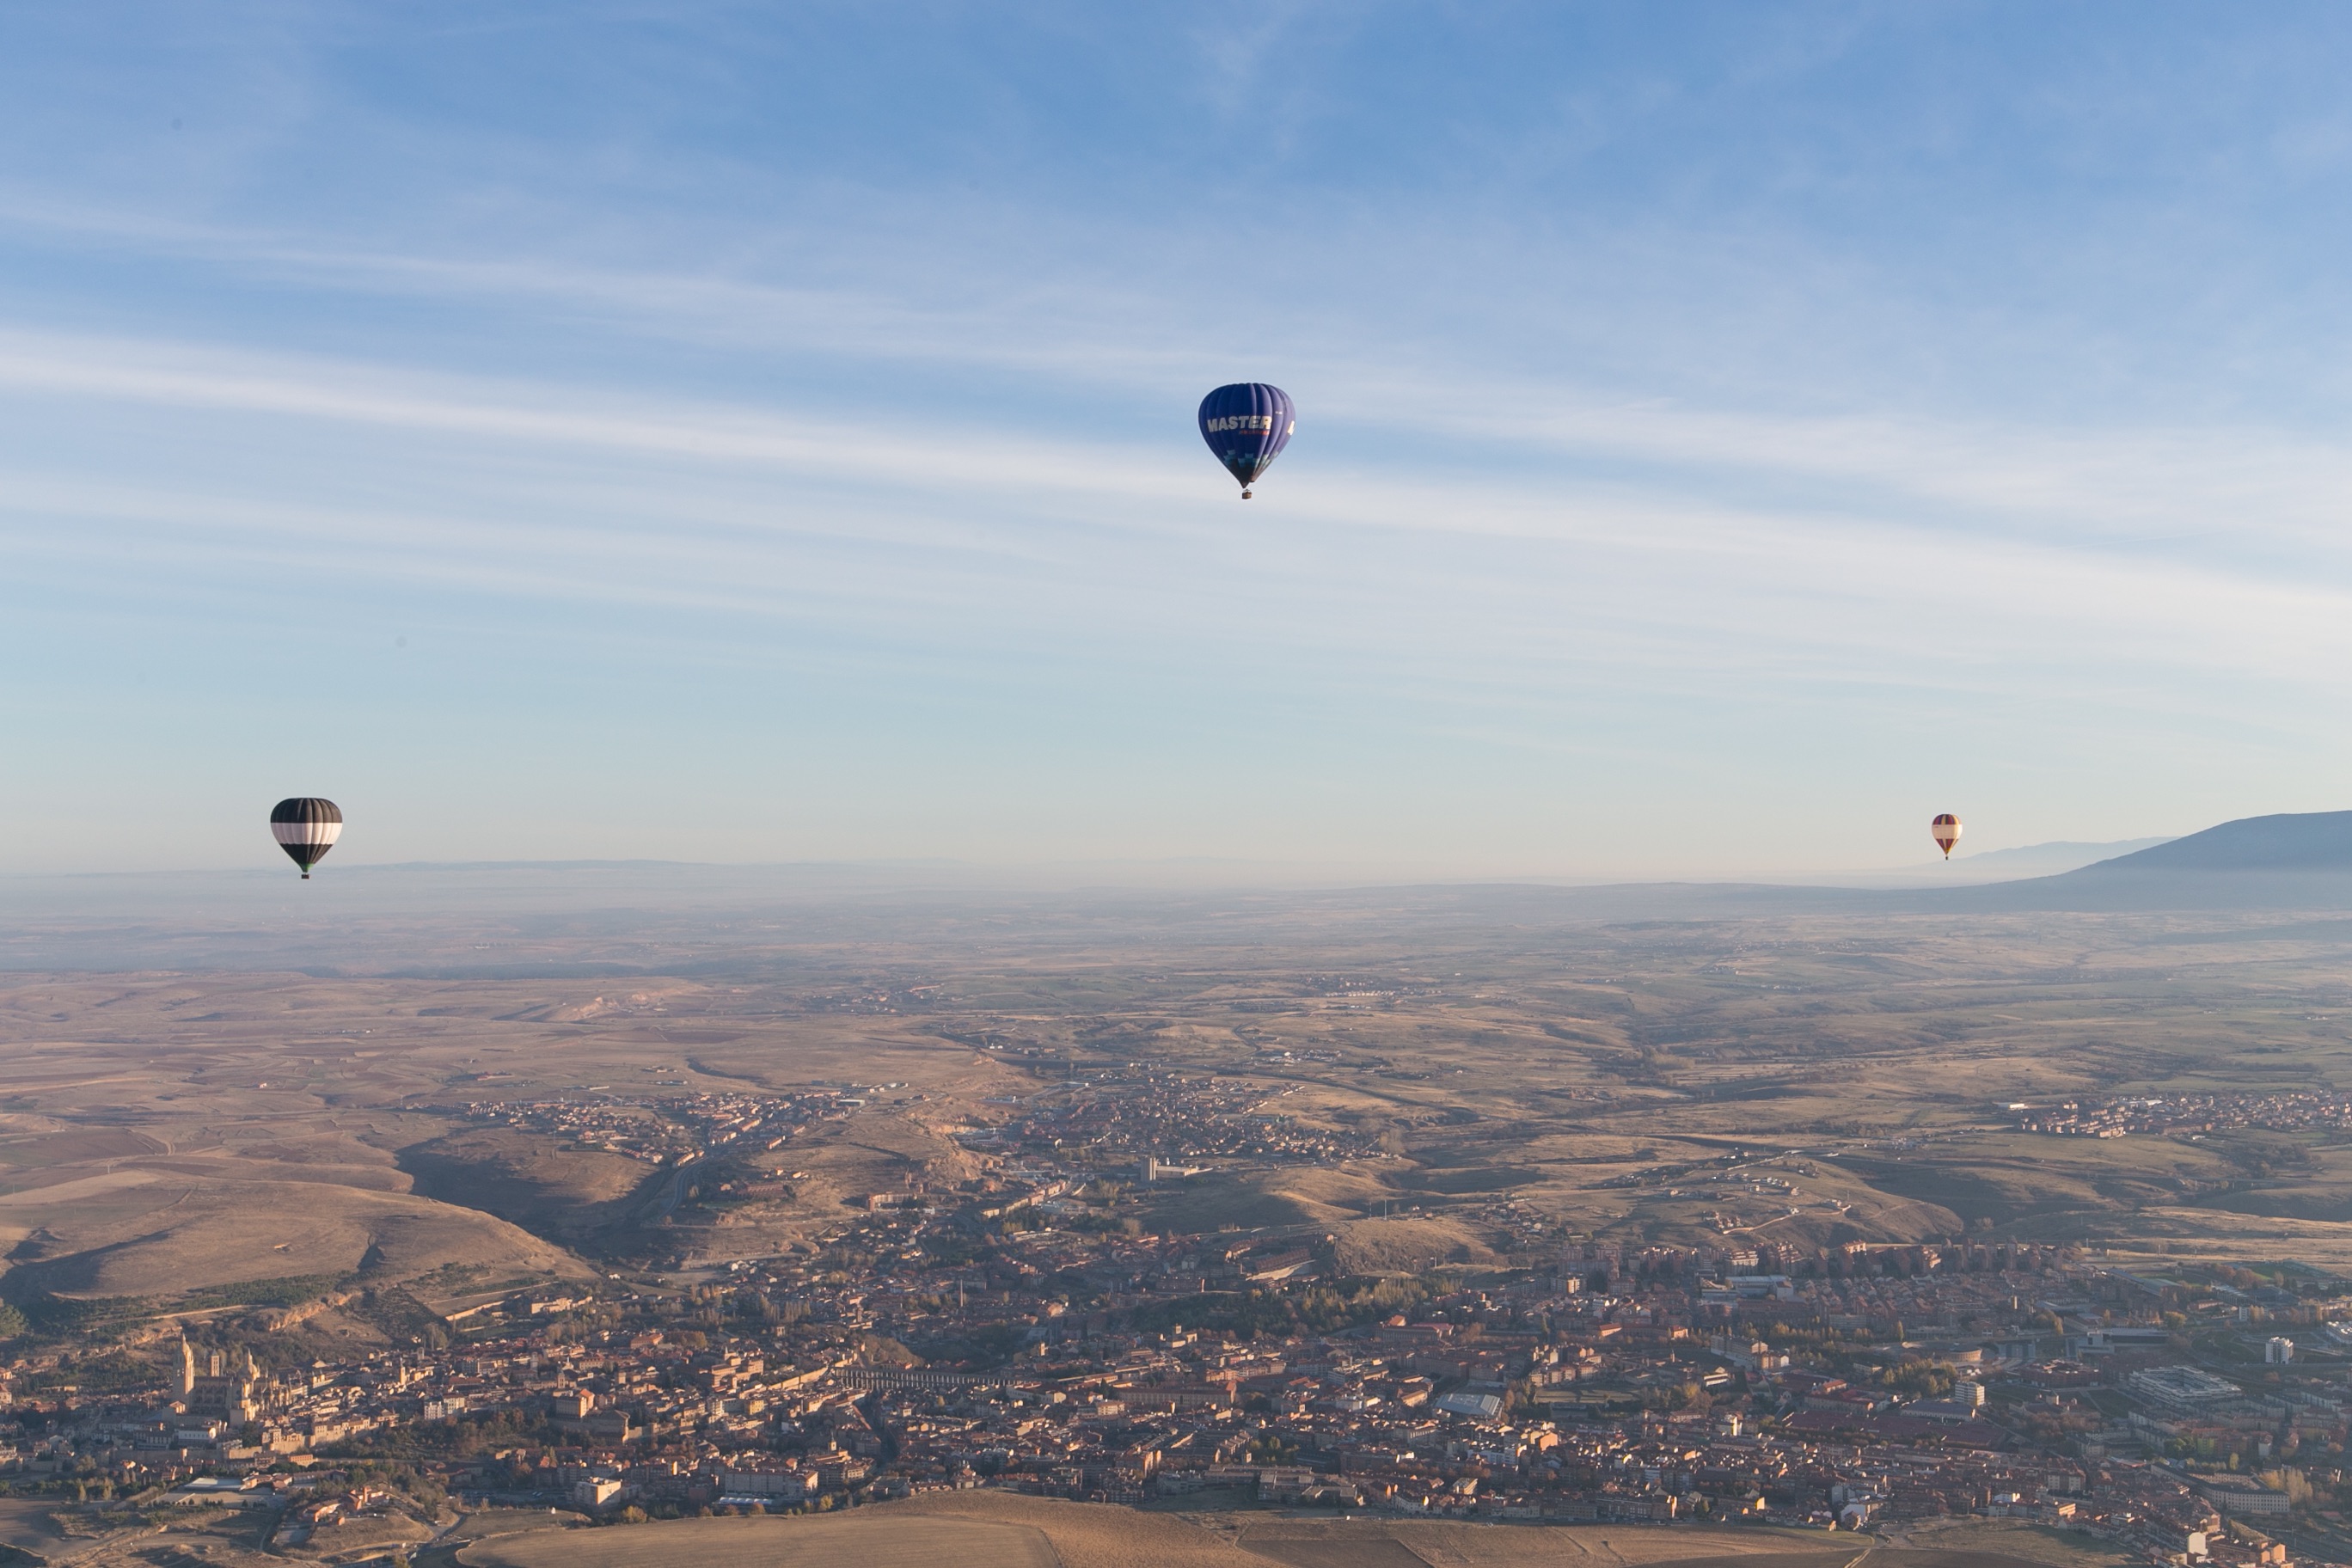
wing, hot air balloon, aircraft, vehicle, flight, extreme sport, parachute, parachuting, air sports, hot air ballooning, aerial photography, atmosphere of earth